Istana Kota Manggalela

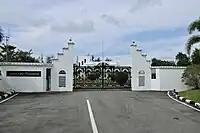
Istana Kota Manggalela in 2023

The Istana Kota Manggalela (English: "Kota Manggalela Palace"), also known as Istana Manggalela, is one of the temporary official residences of the then Sultan of Brunei, Omar Ali Saifuddien III. The palace is located at Jalan Maulana, Kuala Belait, Belait District, Brunei. The building has become a tourist attraction and historical site in the present day.